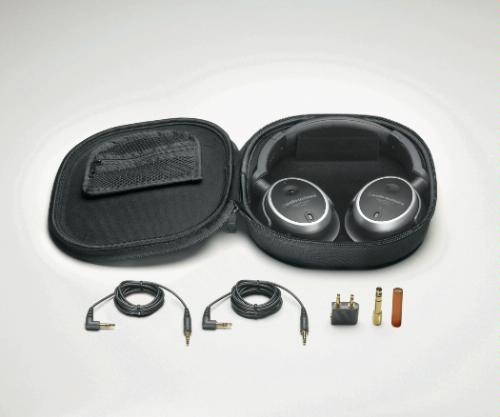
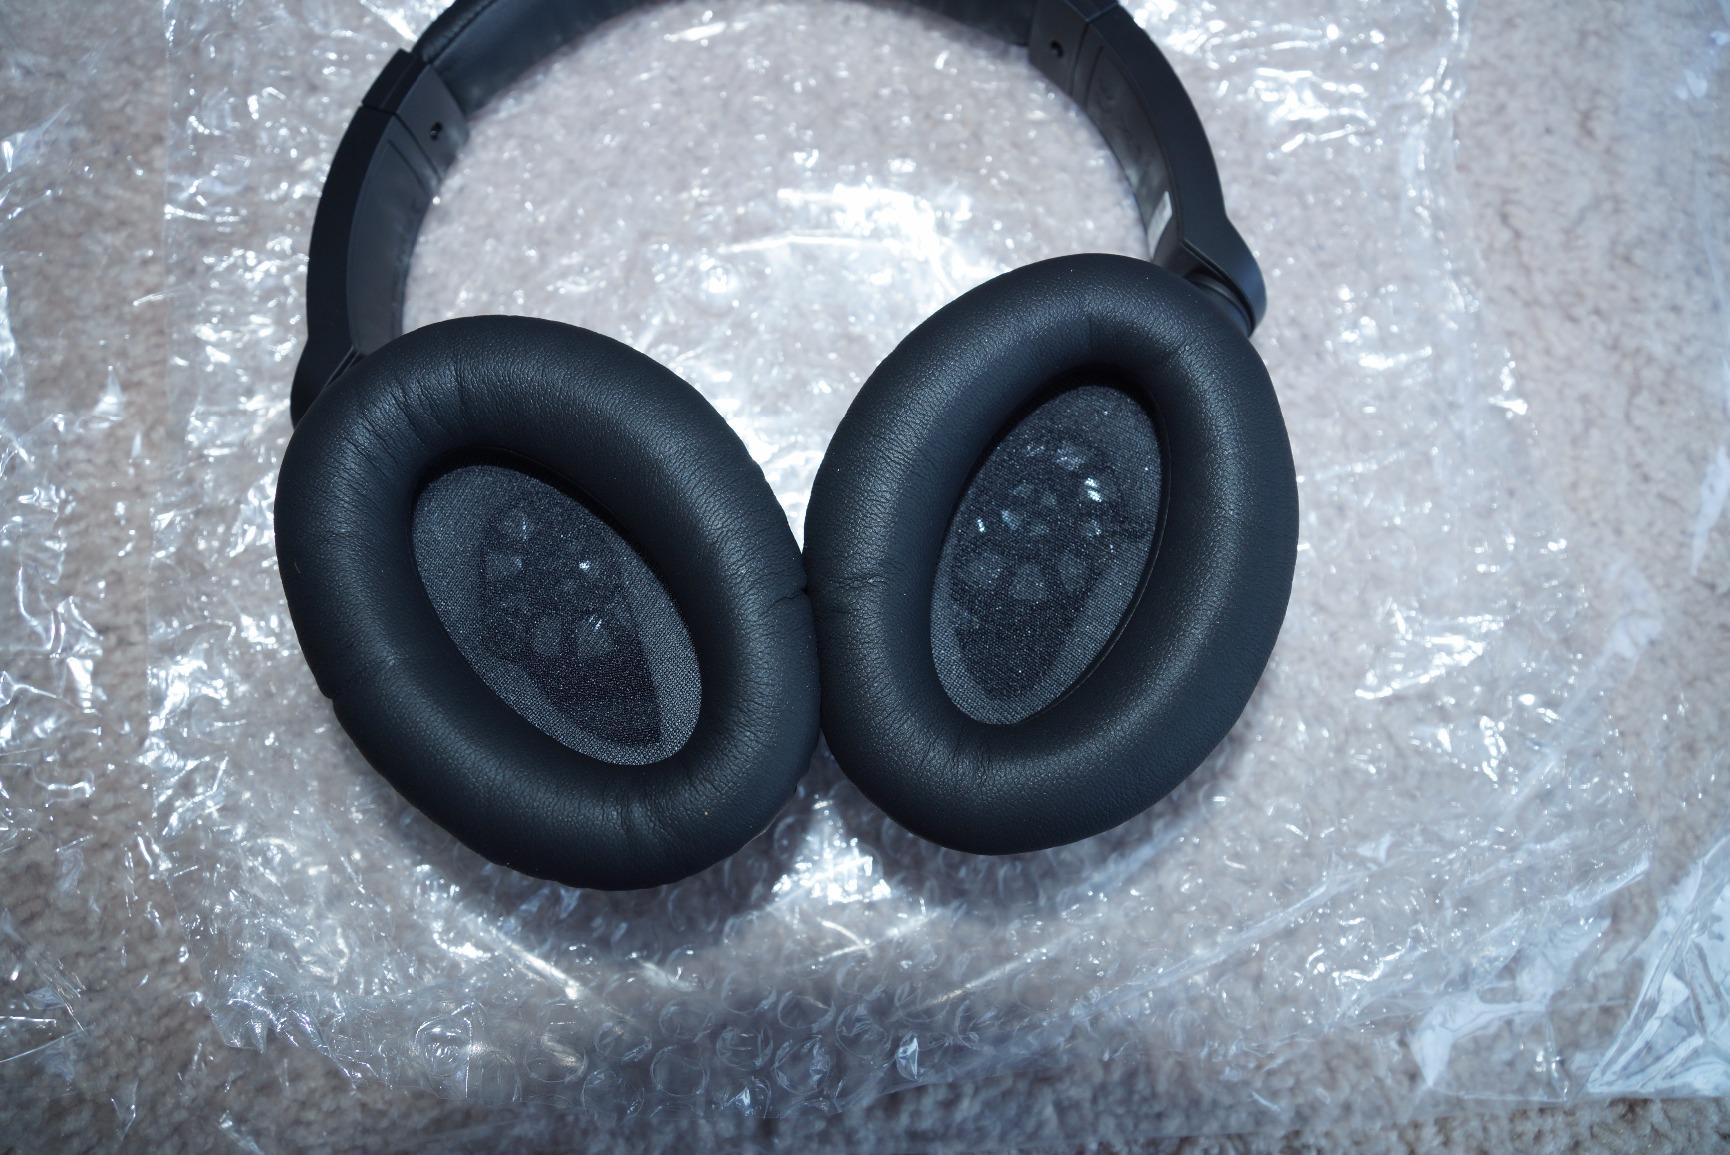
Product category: headphones
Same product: no